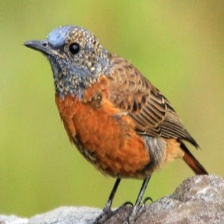
Species: CAPE ROCK THRUSH
Scientific name: MONTICOLA RUPESTRIS